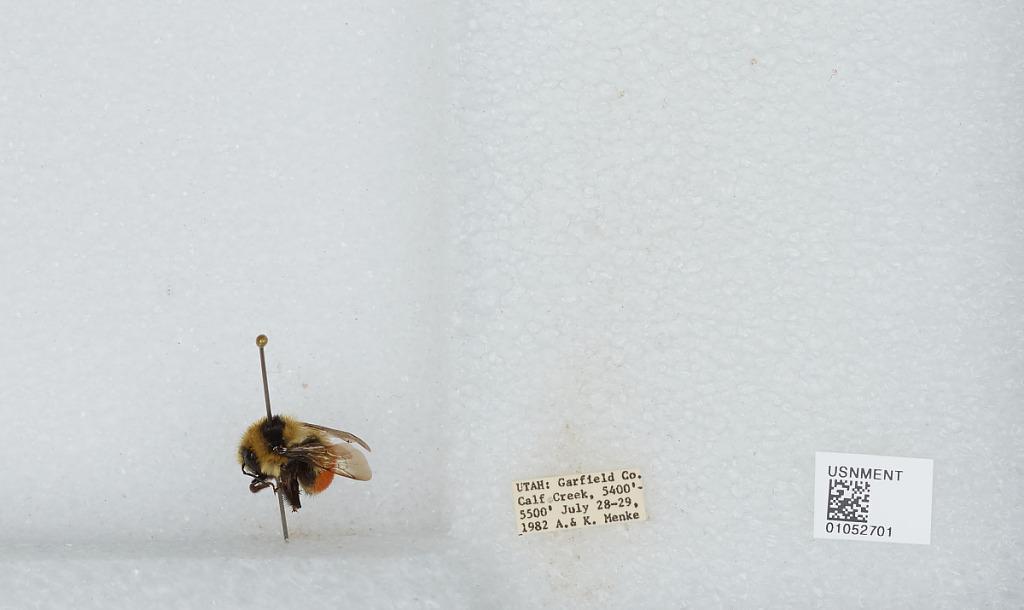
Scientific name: Bombus sp.
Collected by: A. Menke & K. Menke
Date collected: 1982-7-28
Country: United States
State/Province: Utah
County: Garfield
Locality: Calf Creek
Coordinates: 37.8289, -111.42